William Rockefeller Jr.

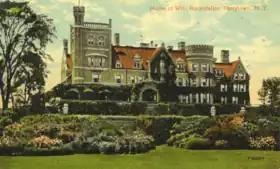
Rockwood Hall, William Rockefeller's home in Mount Pleasant

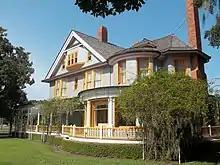
Percy Rockefeller's Indian Mound Cottage on Jekyll Island.

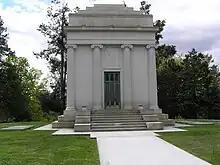
The mausoleum of William Rockefeller in Sleepy Hollow Cemetery

Rockefeller married Almira Geraldine Goodsell (March 19, 1844 – January 17, 1920) on May 25, 1864, in Fairfield, Connecticut. There were many connections among this and other elite families. Her sister Esther Judson Goodsell was married to Oliver Burr Jennings, who became one of the original stockholders of Standard Oil. Together, William and Almira had: